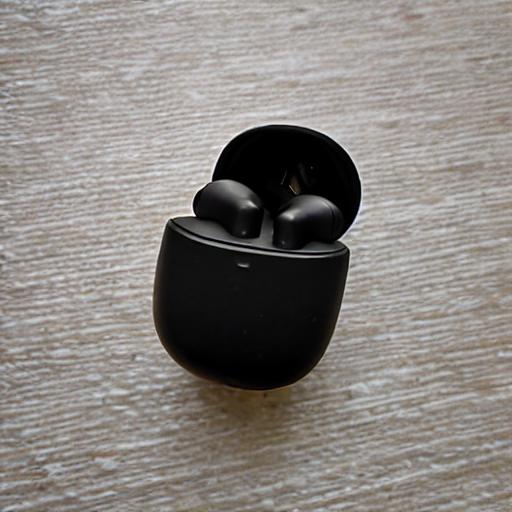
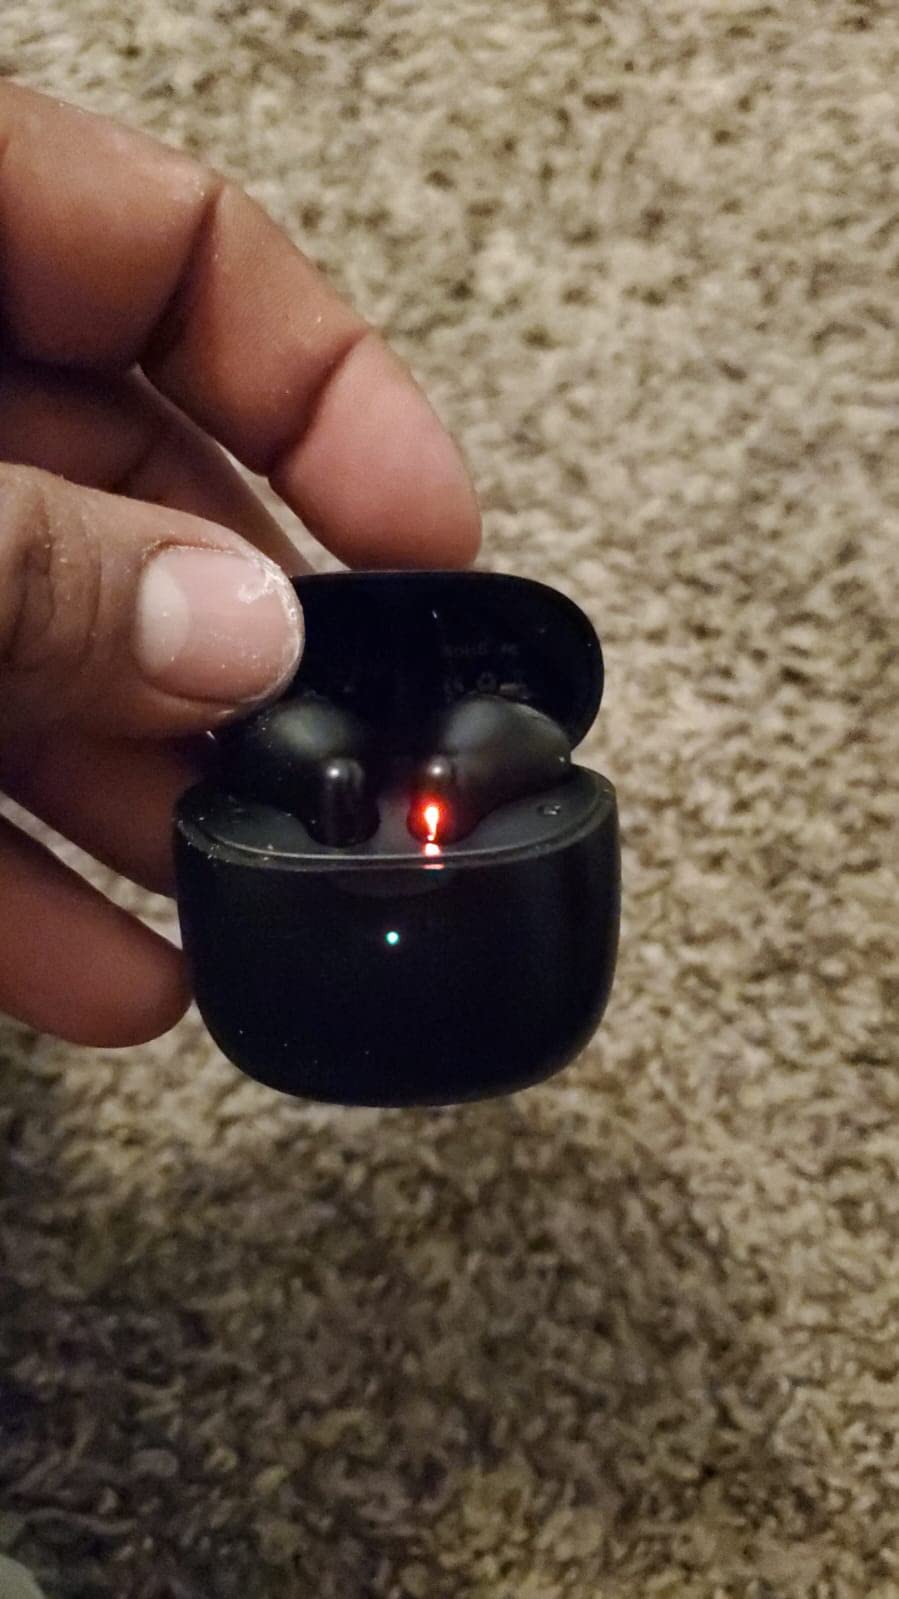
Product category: earbuds
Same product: no